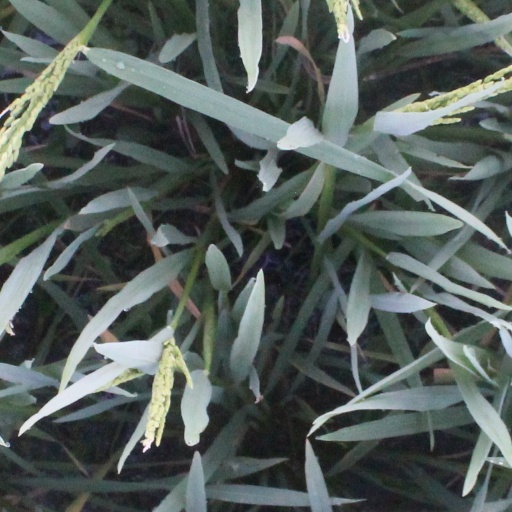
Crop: rice